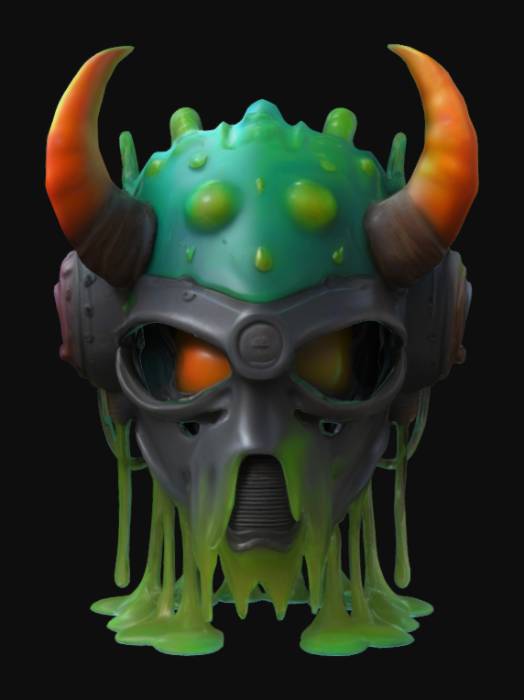
미적 점수 (1~10점): 6